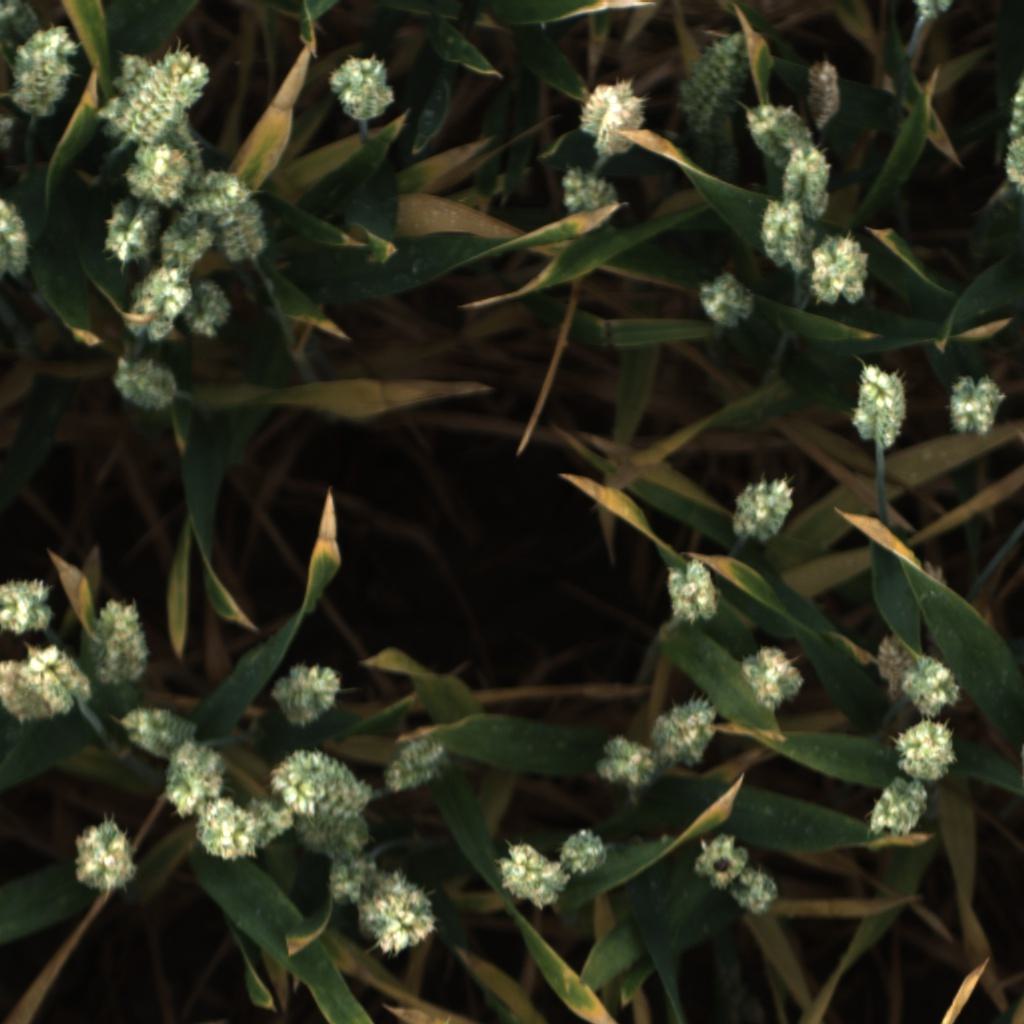
Country: UK
Location: Rothamsted
Wheat development stage: Filling - Ripening